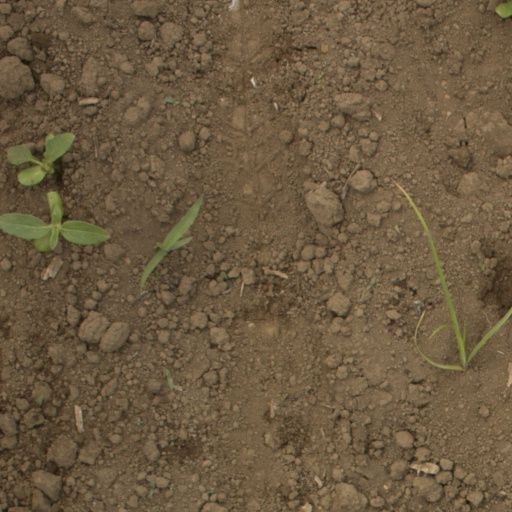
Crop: Jerusalem artichoke